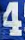
Number: 4